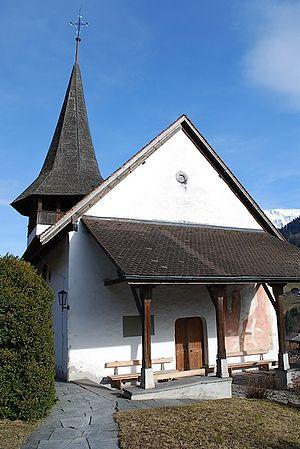
Vue extérieure de l'église d'Erlenbach: date du XIème s., mentionnée dès 1228, remaniée à diverses époques, notamment aux XV et XVIèmes s.
Cette liste présente la moitié des biens culturels d'importance nationale dans le canton de Berne. Cette liste correspond à l'édition 2009 de l'Inventaire Suisse des biens culturels d'importance nationale pour le canton de Berne. Il est trié par commune et inclus : 345 bâtiments séparés, 43 collections et 30 sites archéologiques et 4 cas particuliers.
Erlenbach im Simmental est une commune suisse du canton de Berne, située dans l'arrondissement administratif de Frutigen-Bas-Simmental.